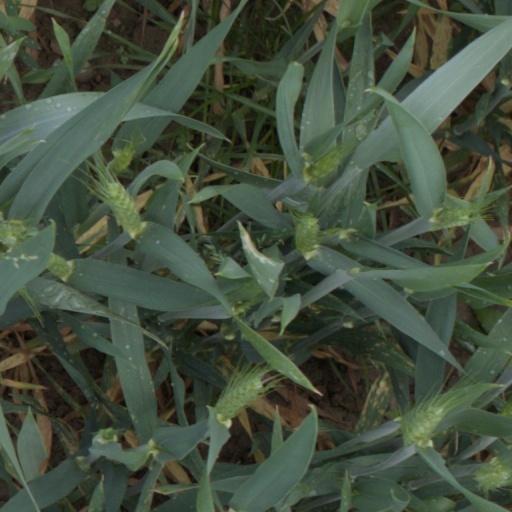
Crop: wheat